Eliza Crosby Allen

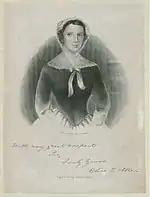

Eliza Crosby Allen (1803–1848) was a 19th-century American journal editor. For more than eight years, she served as the editor of the "Mothers' Journal".